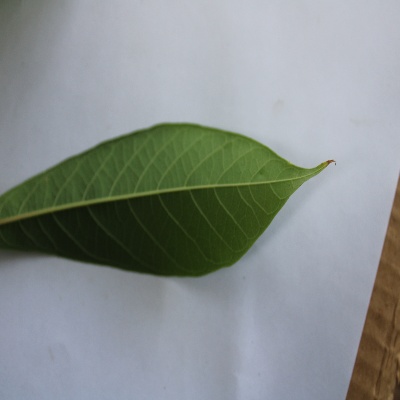
Crop: Cassava
Condition: healthy